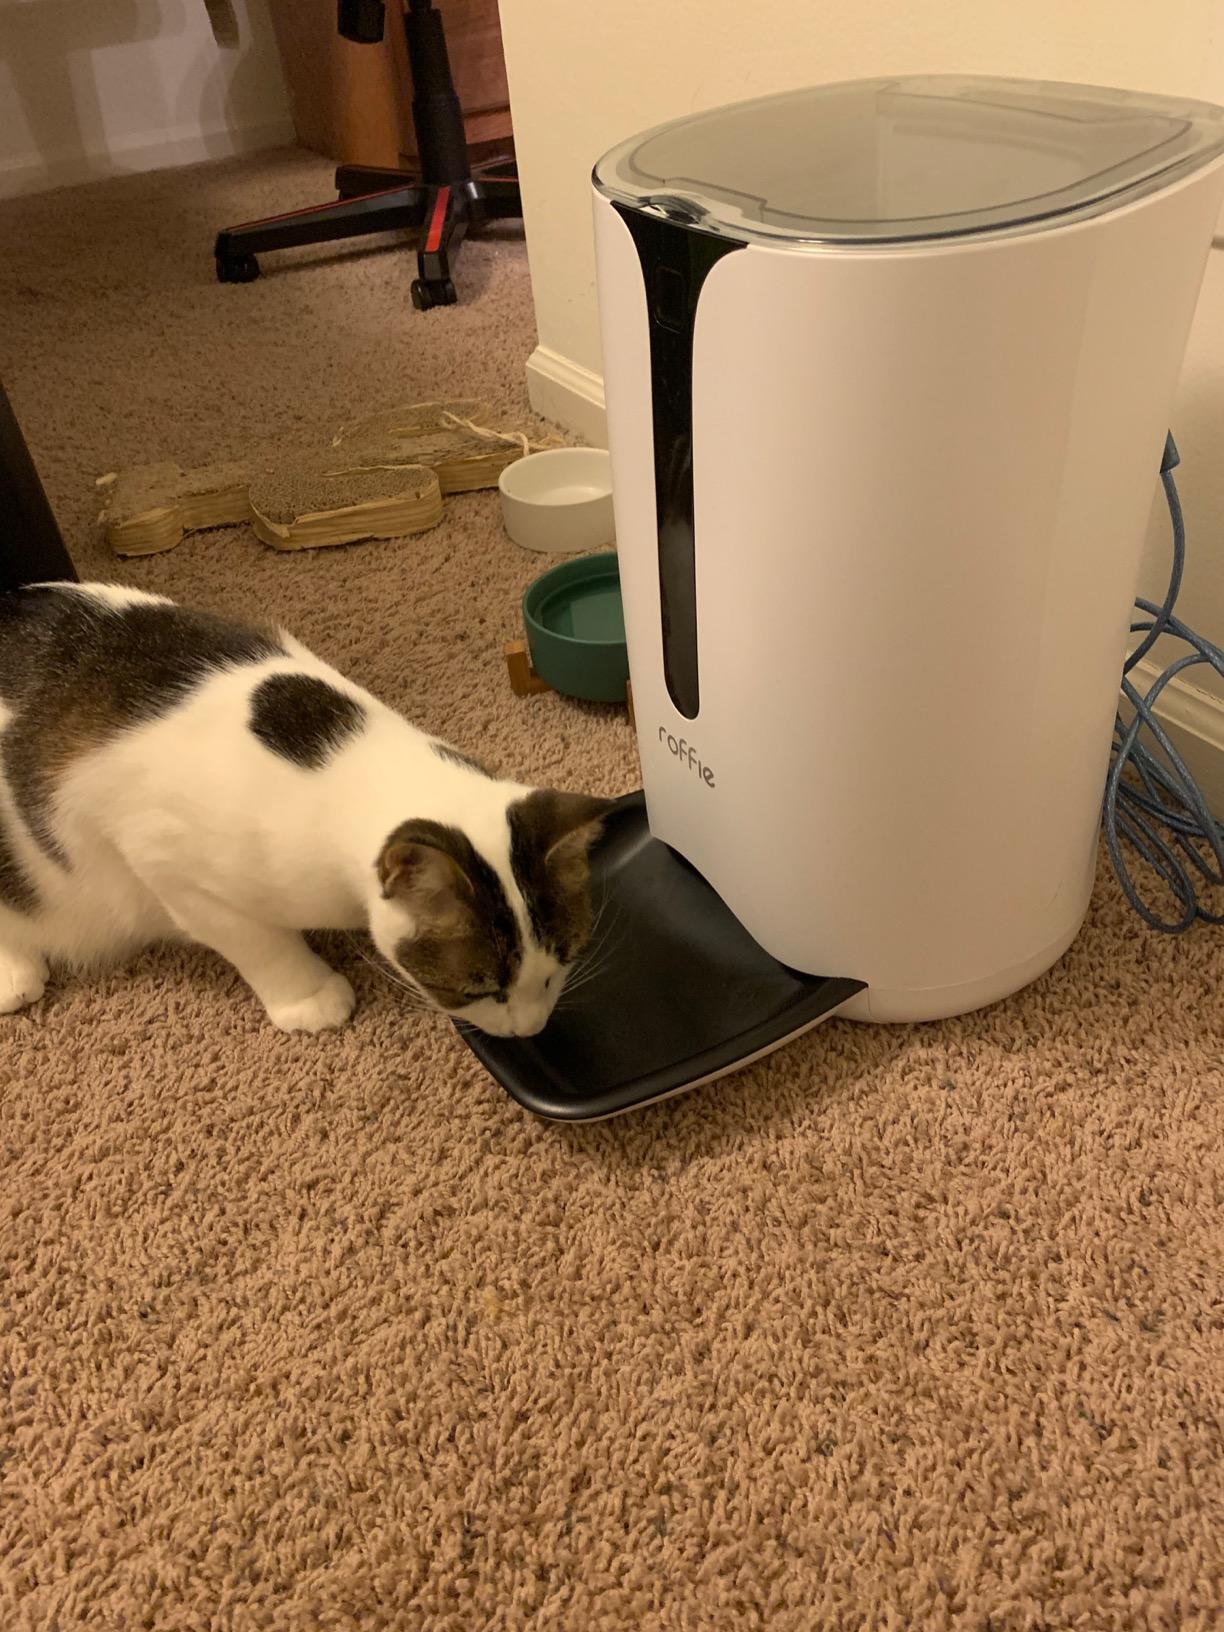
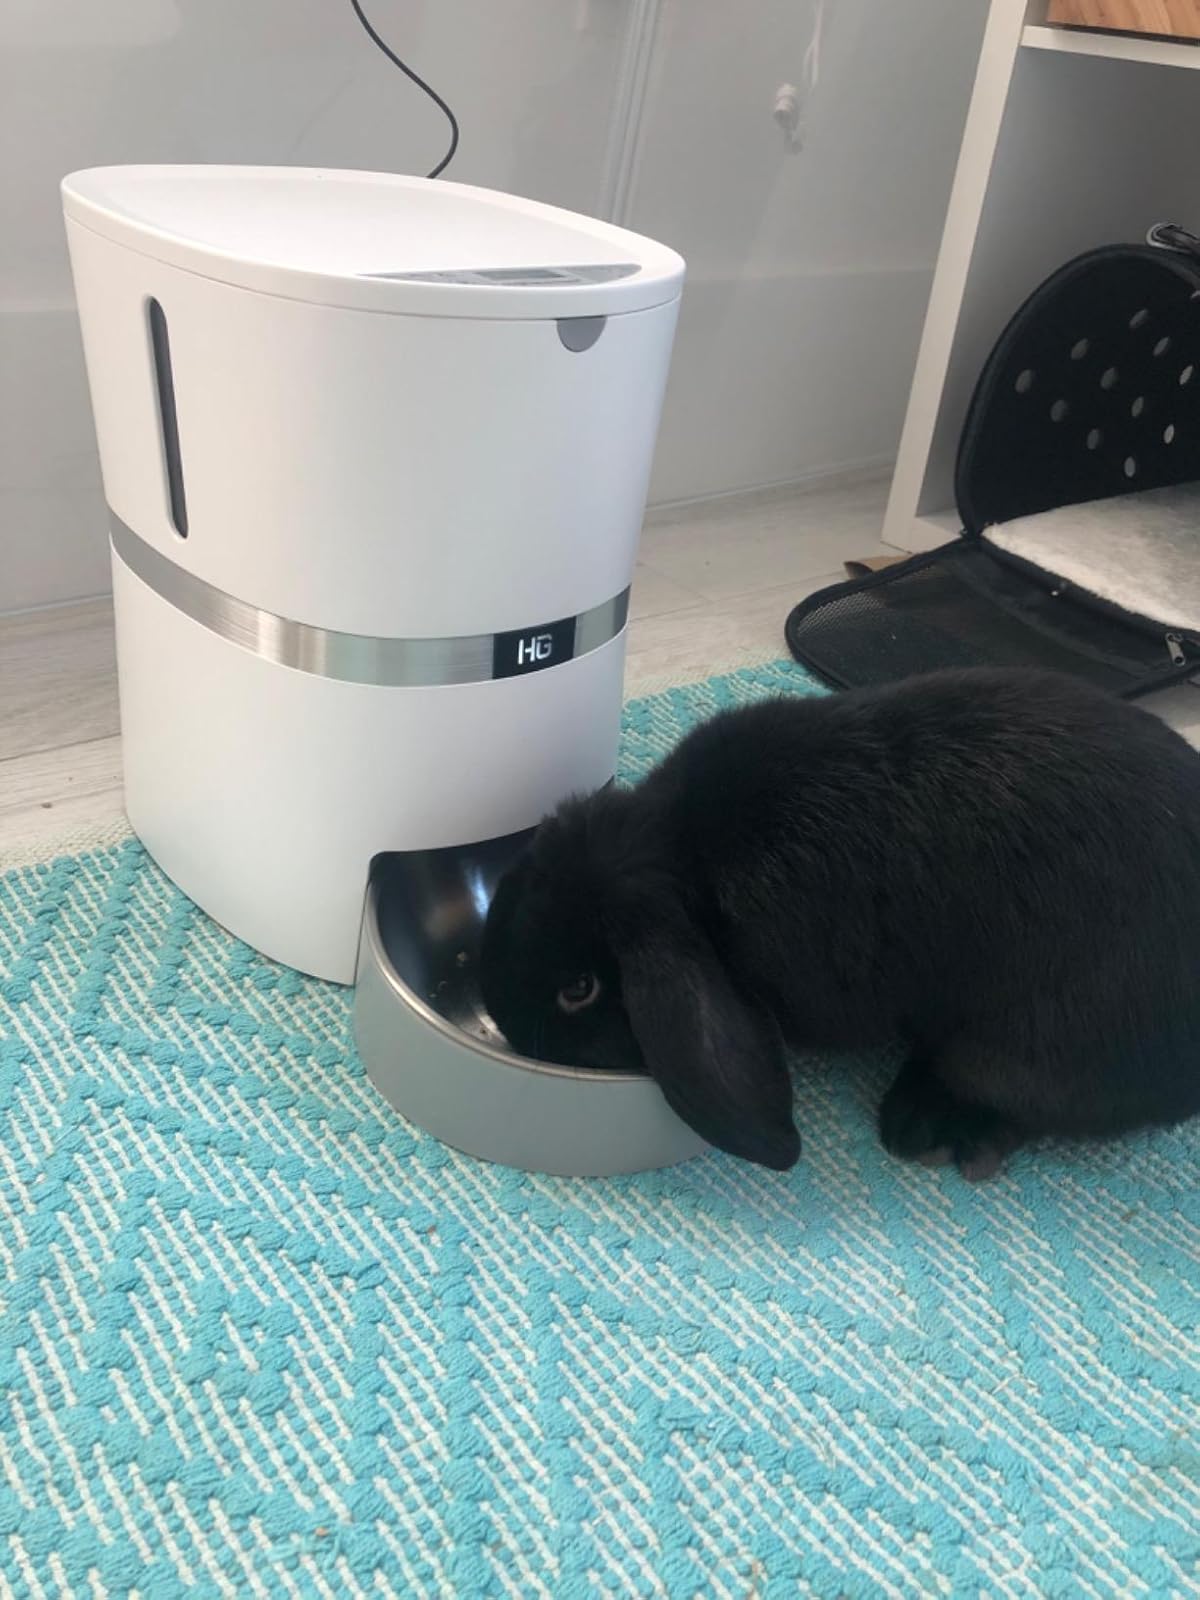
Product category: items_feeder
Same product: no